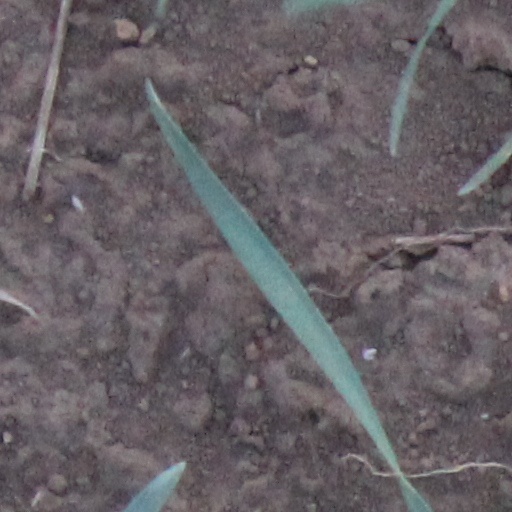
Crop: wheat